The Sleazy Uncle

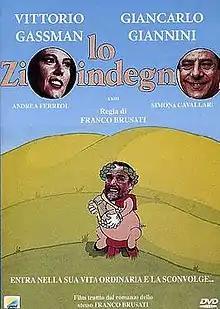

Lo zio indegno (internationally released as The Sleazy Uncle) is a 1989 Italian comedy film directed by Franco Brusati. Vittorio Gassman was awarded a Nastro d'Argento Best Actor for his portrayal of Uncle Luca.